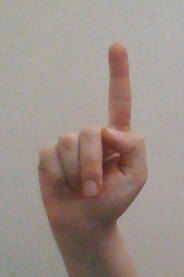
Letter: bb